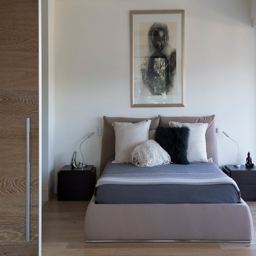
bedroom with a double bed and a bay window